Rutherglen Central and North (ward)

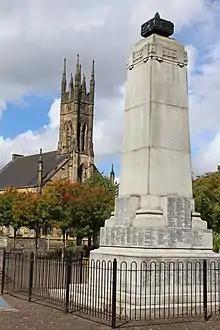
Rutherglen West Parish Church and the town's war memorial are among the landmarks in the ward

The ward was created following the Fourth Statutory Reviews of Electoral Arrangements ahead of the 2007 Scottish local elections. As a result of the Local Governance (Scotland) Act 2004, local elections in Scotland would use the single transferable vote electoral system from 2007 onwards so Rutherglen Central and North was formed from an amalgamation of several previous first-past-the-post wards. It contained the vast majority of the former Bankhead ward, all of the former Burgh and Rutherglen West wards as well as a small part of the former Stonelaw ward. Rutherglen North covers a suburban area in the north of Rutherglen – the northernmost part of South Lanarkshire – including the neighbourhoods of Burgh, Bankhead, Burnhill, Gallowflat and Farme Cross as well as the unpopulated Shawfield industrial area. The ward's northern and western boundary is the long-established division with Glasgow City Council, part of which runs along the River Clyde.